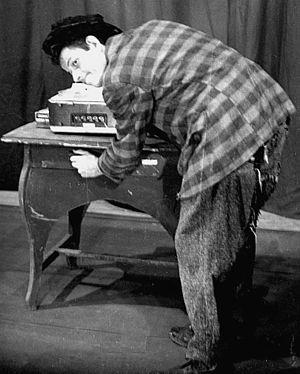
La Dernière Bande est une pièce en un acte de Samuel Beckett, avec un seul personnage. Elle a été écrite pour l'acteur nord-irlandais Patrick Magee sous le titre initial Magee monologue. Beckett en a eu l'idée après avoir entendu Magee lire des extraits de Molloy et D'un ouvrage abandonné sur BBC Third Programme en décembre 1957.